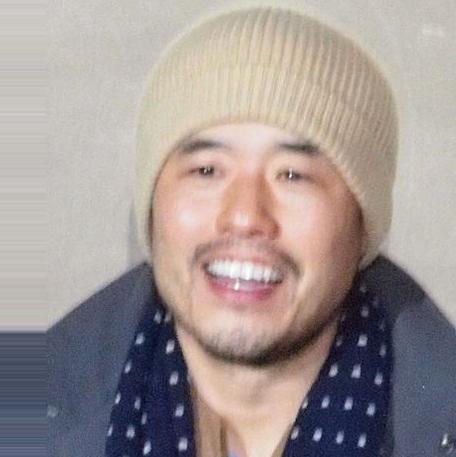
Age: 40